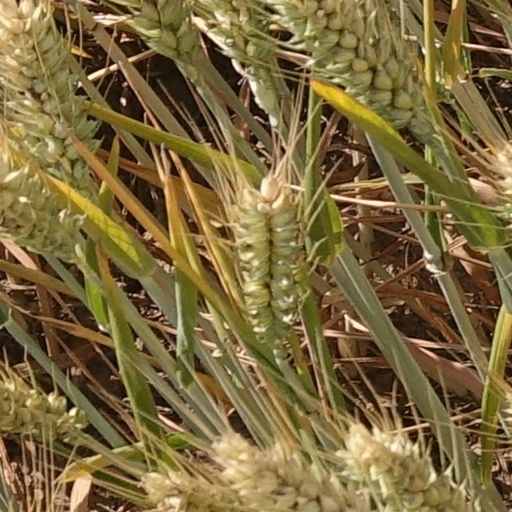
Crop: wheat